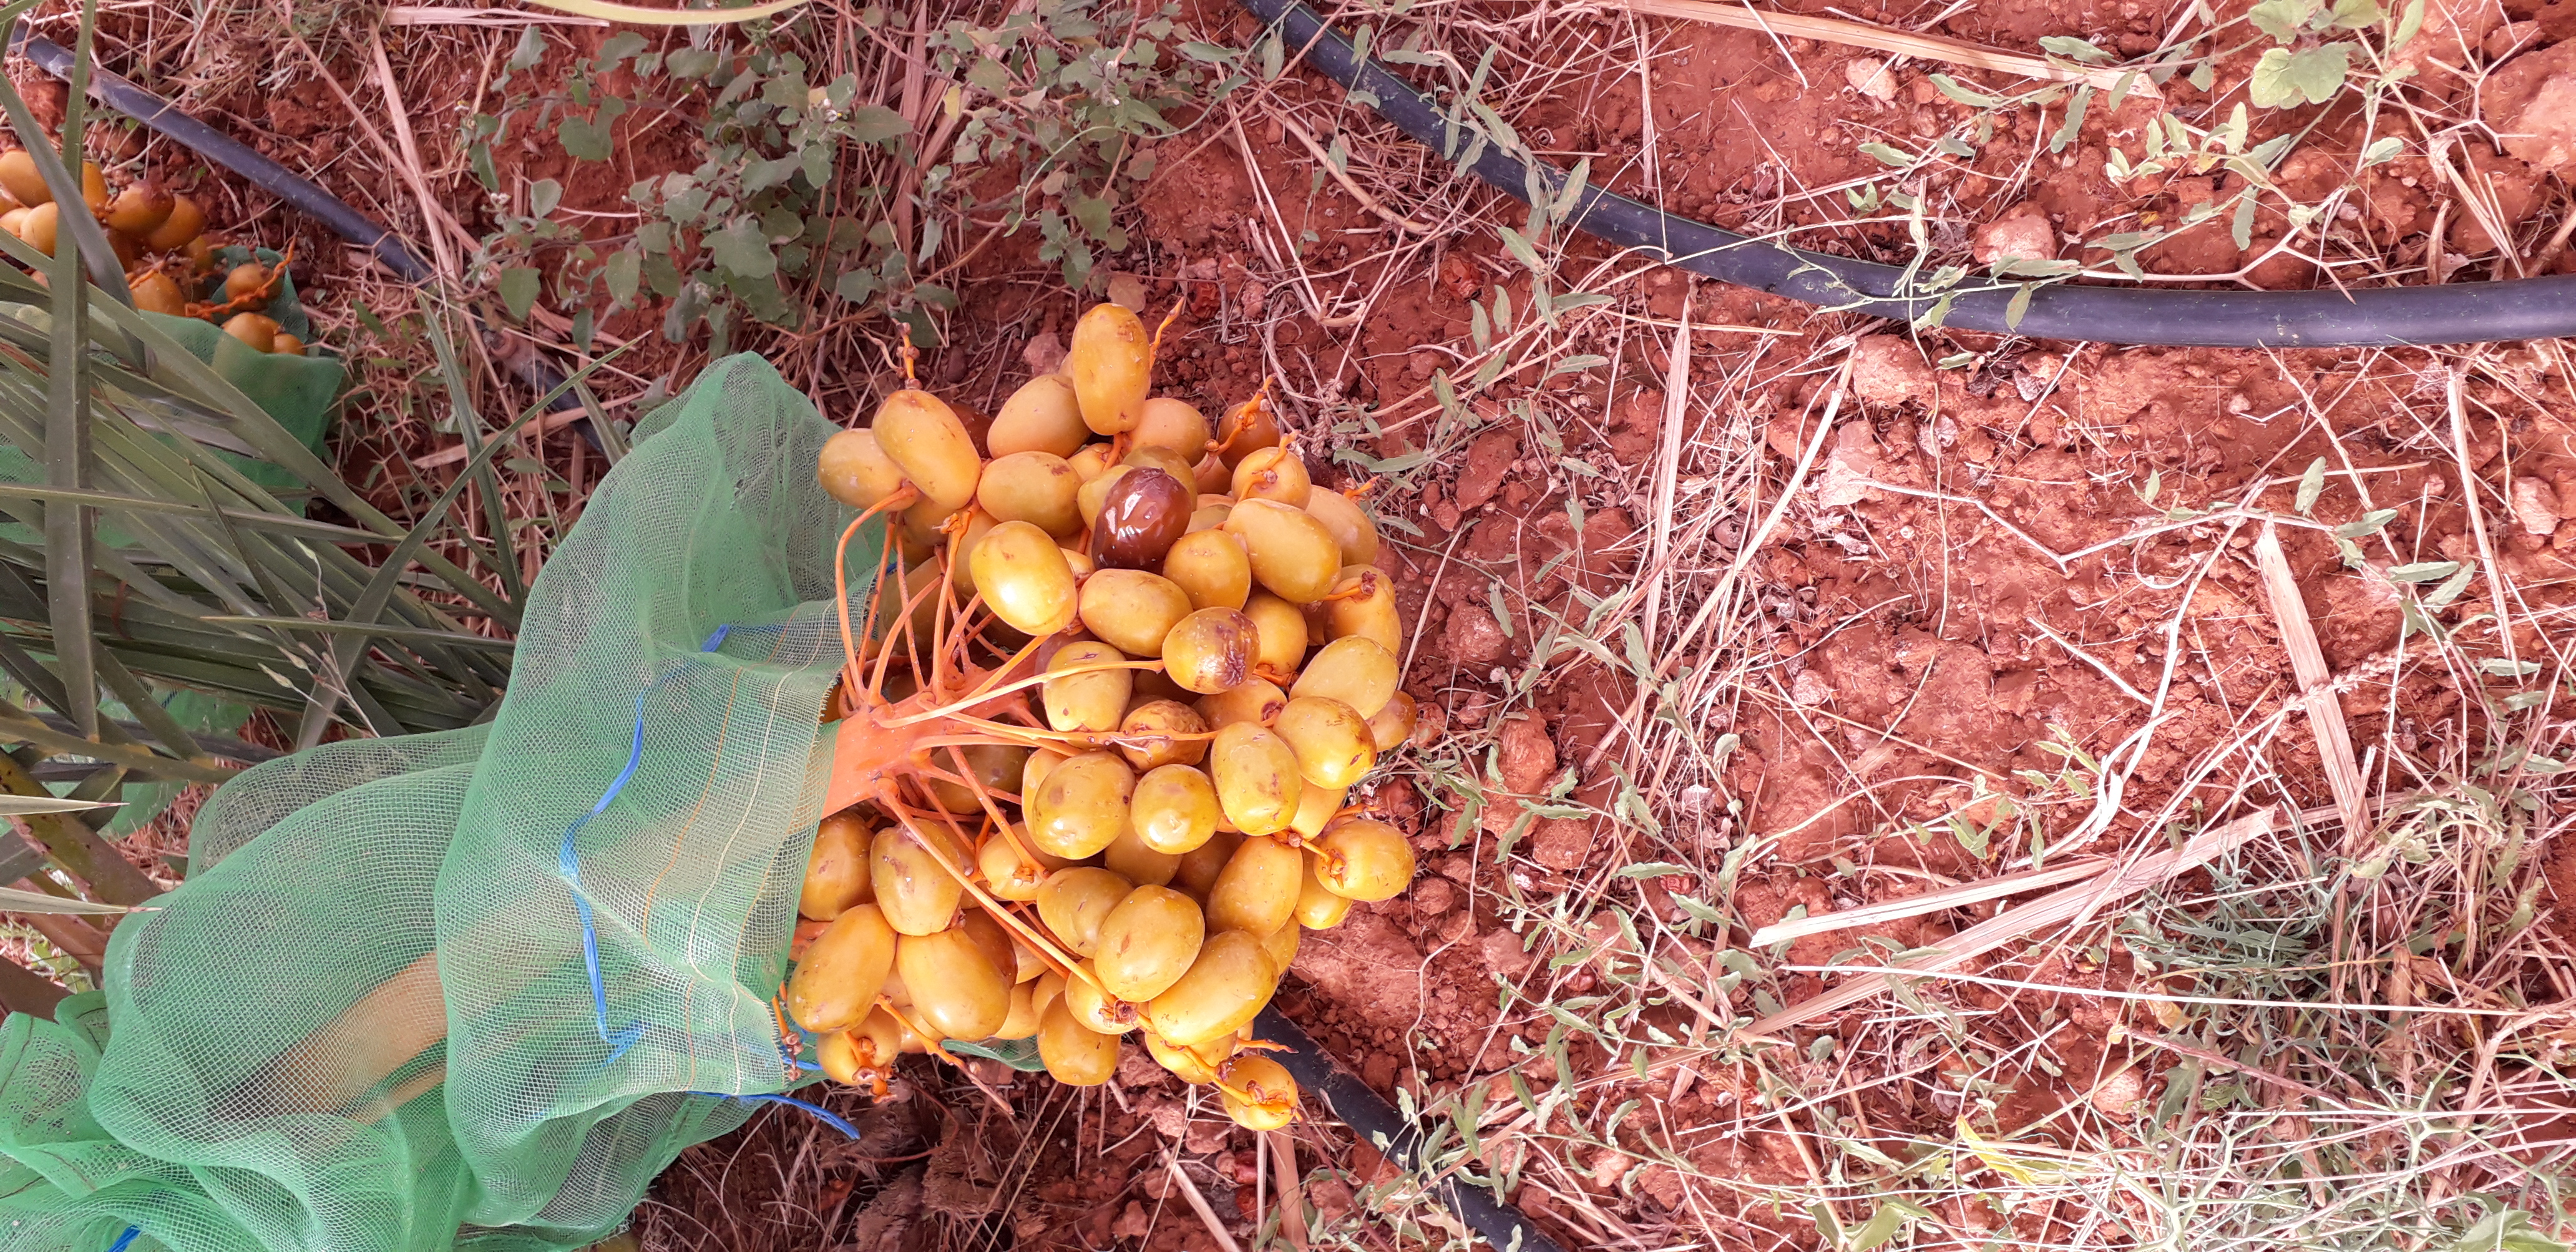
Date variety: Boufagous